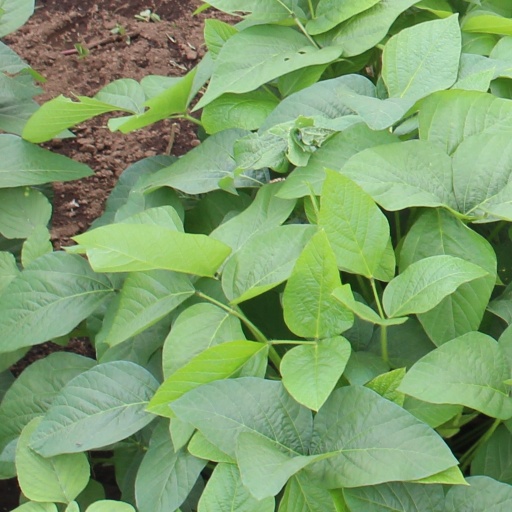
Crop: soybean